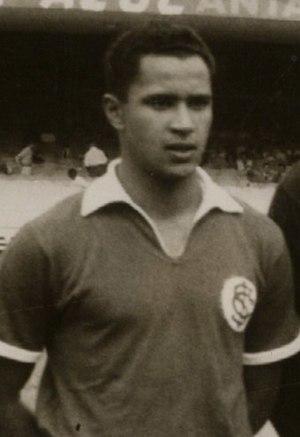
Valdemar Rodrigues Martins, surnommé Oreco, né le 13 juin 1932 à Santa Maria et mort le 3 avril 1985 à Ituverava, est un footballeur international brésilien évoluant au poste de latéral gauche.